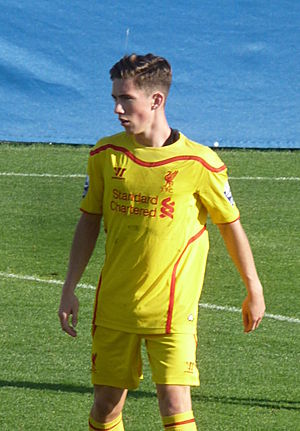
Harry Wilson
Wilson i aktion for Liverpool U19 i 2014.
Harry Wilson er en walisisk professionel fodboldspiller, der spiller som højre kant for Premier league klubben A.F.C. Bournemouth, på lån fra Premier League klubben Liverpool. Wilson spiller desuden på Wales landshold.